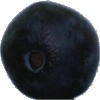
Label: Blueberry 1